Lovie Austin

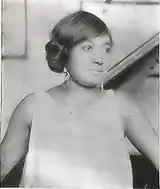

Cora "Lovie" Austin (September 19, 1887 – July 8, 1972) was an American Chicago bandleader, session musician, composer, singer, and arranger during the 1920s classic blues era. She and Lil Hardin Armstrong are often ranked as two of the best female jazz blues piano players of the period.